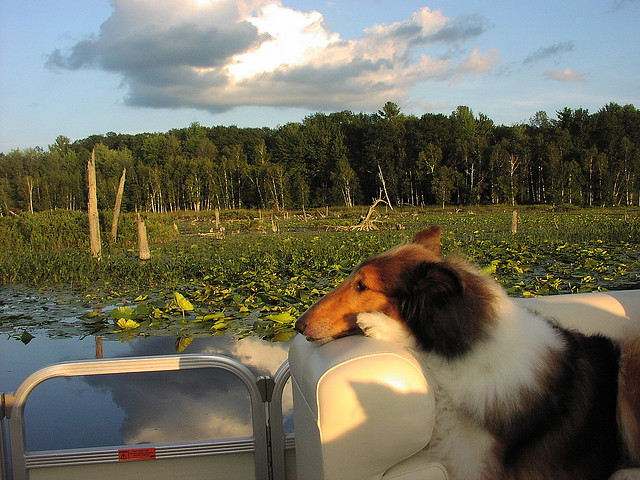
A dog is in a boat on the lake.

A dog resting head on armrest of boat in Everglades.

A dog that looks like lassie is sitting on a boat in a swamp.

A brown and white dog sitting on the back end of a boat.